1987–88 Oklahoma Sooners men's basketball team

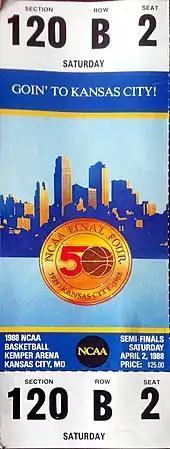
Oklahoma earned its third Final Four appearance in 1988, where they suffered a loss against Kansas in the championship game.

The 1987–88 Oklahoma Sooners men's basketball team represented the University of Oklahoma in competitive college basketball during the 1987–88 NCAA Division I men's basketball season. The Oklahoma Sooners men's basketball team played its home games in the Lloyd Noble Center and was a member of the National Collegiate Athletic Association's (NCAA) former Big Eight Conference at that time. The team posted a 35–4 overall record and a 12–2 conference record to earn the Conference title under head coach Billy Tubbs. This was the third Big Eight Conference Regular Season Championship for Tubbs and his second Big Eight Conference tournament Championship.